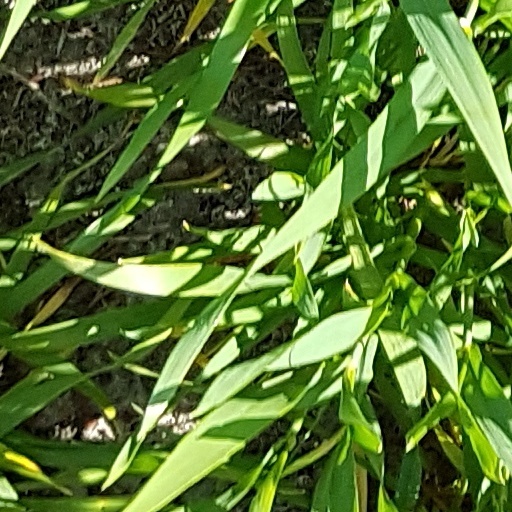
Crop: wheat